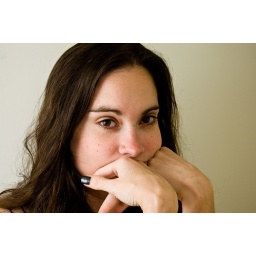
did this in our bathroom haha. turned out pretty good. used a SB-600 and bounced it off the wall